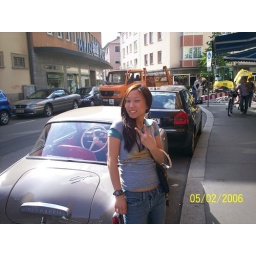
FOB pose in front of the cute little car